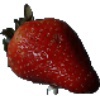
Label: Strawberry 1